List of strikes

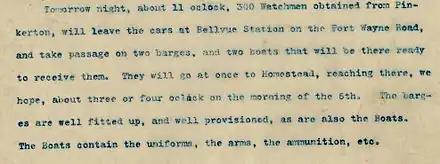
Frick's letter describing the plans and munitions that will be on the barges when the Pinkerton guards and County Sheriffs arrive to confront the strikers in the 1892 Homestead

The following is a list of specific strikes (workers refusing to work, seeking to change their conditions in a particular industry or an individual workplace, or striking in solidarity with those in another particular workplace) and general strikes (widespread refusal of workers to work in an organized political campaign on a broader national or international level).